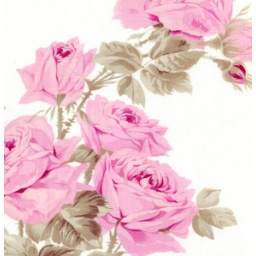
french hat box by tanya whelan for free spirit fabrics